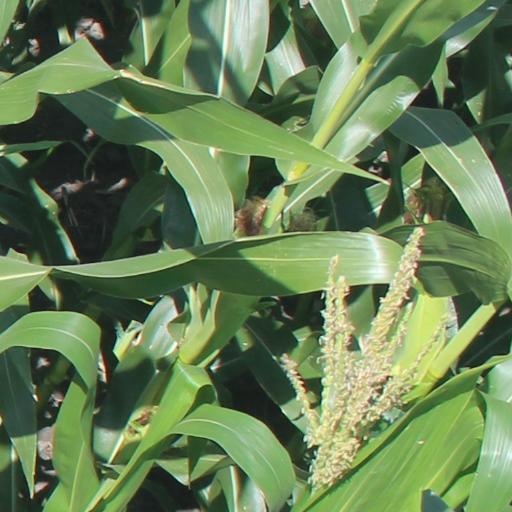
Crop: maize; corn